Vacherin Fribourgeois

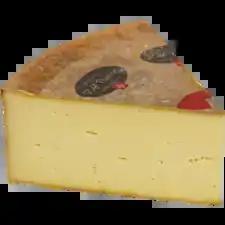
Vacherin Fribourgeois

Vacherin Fribourgeois ("Vacherin of Fribourg") a Swiss semi-hard cheese made from thermised milk. It is produced under Swiss AOC in the canton of Fribourg, where Gruyère also originates. It has a slightly acidic, resiny flavor, akin to Italian Fontina, with a varying strength depending on the age and type. It is also a basic component lending character to fondues (depending on the recipe). Vacherin Fribourgeois has Swiss AOC status with 6 varieties being available: